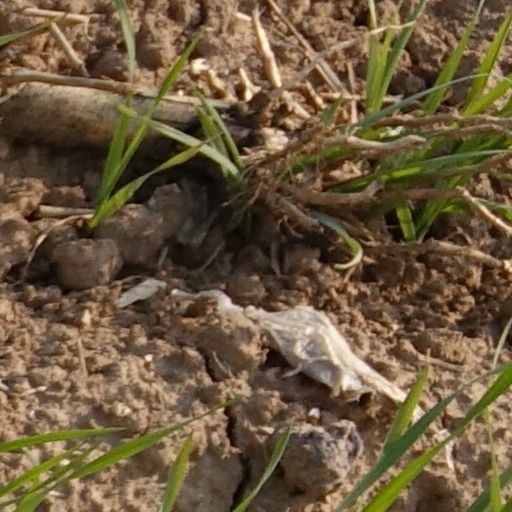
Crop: wheat